Cold War (1953–1962)

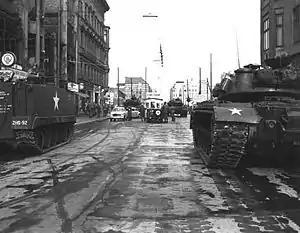
Soviet tanks face U.S. tanks at Checkpoint Charlie, October 27, 1961

An important part of developing stability was based on the concept of Mutual assured destruction (MAD). While the Soviets acquired atomic weapons in 1949, it took years for them to reach parity with the United States. In the meantime, the Americans developed the hydrogen bomb, which the Soviets matched during the era of Khrushchev. New methods of delivery such as Submarine-launched ballistic missiles and Intercontinental ballistic missiles with MIRV warheads meant that both superpowers could easily devastate the other, even after attack by an enemy.